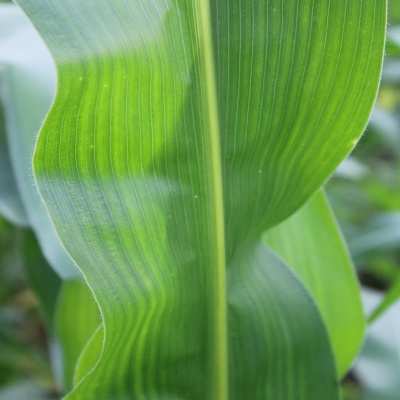
Crop: Maize
Condition: healthy